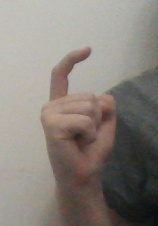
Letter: ra